Treaty of Stettin (1630)

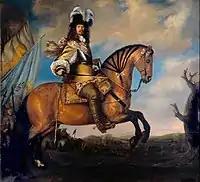
Carl Gustaf Wrangel

When peace talks started in Osnabrück to end the Thirty Years' War, a Pomeranian delegation was present in early 1644 and from October 1645 to August 1647. Stralsund had sent her own delegates, and the rest of the duchy was represented by von Eickstedt and Runge, accredited by both Sweden and Brandenburg. On 3 August, George William of Brandenburg's delegation started to negotiate a partition of the duchy with Sweden. While the Pomeranian nobility in October rejected a partition and urged Brandenburg to look for alternatives, the partition was made definite on 28 January 1647 in Osnabrück, signed as Peace of Westphalia on 24 October 1648: Western Pomerania was to remain with Sweden, while Farther Pomerania was to become a fief of Brandenburg. Swedish field-marshal Carl Gustaf Wrangel was appointed general governor of Pomerania in 1648. After the peace treaty, Sweden demobilized her forces in Pomerania, keeping between 2,000 and 4,000 troops.